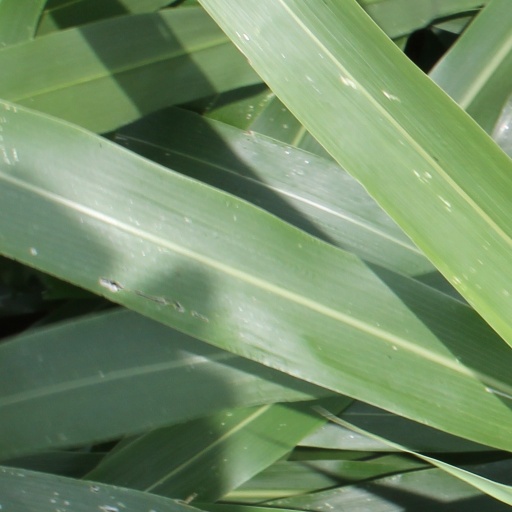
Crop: sorghum